Freshwater, Yarmouth and Newport Railway

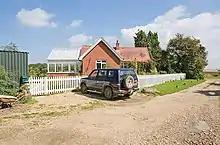
The former Watchingwell station building

The line was worked by the Isle of Wight Central Railway for 53.625% of gross receipts, but the FY&NR remained responsible for maintenance of the infrastructure. The junction with the Cowes and Newport line was on the Cowes side of Newport station, and faced Cowes, so that the FY&NR trains running to Newport had to run round at the point of junction and run back to the station. (The Board had been required to give a formal undertaking that propelling without running round would not be carried out. After many years a dispensation was procured from the Board of Trade permitting propelling for the short distance between the junction and the station.)